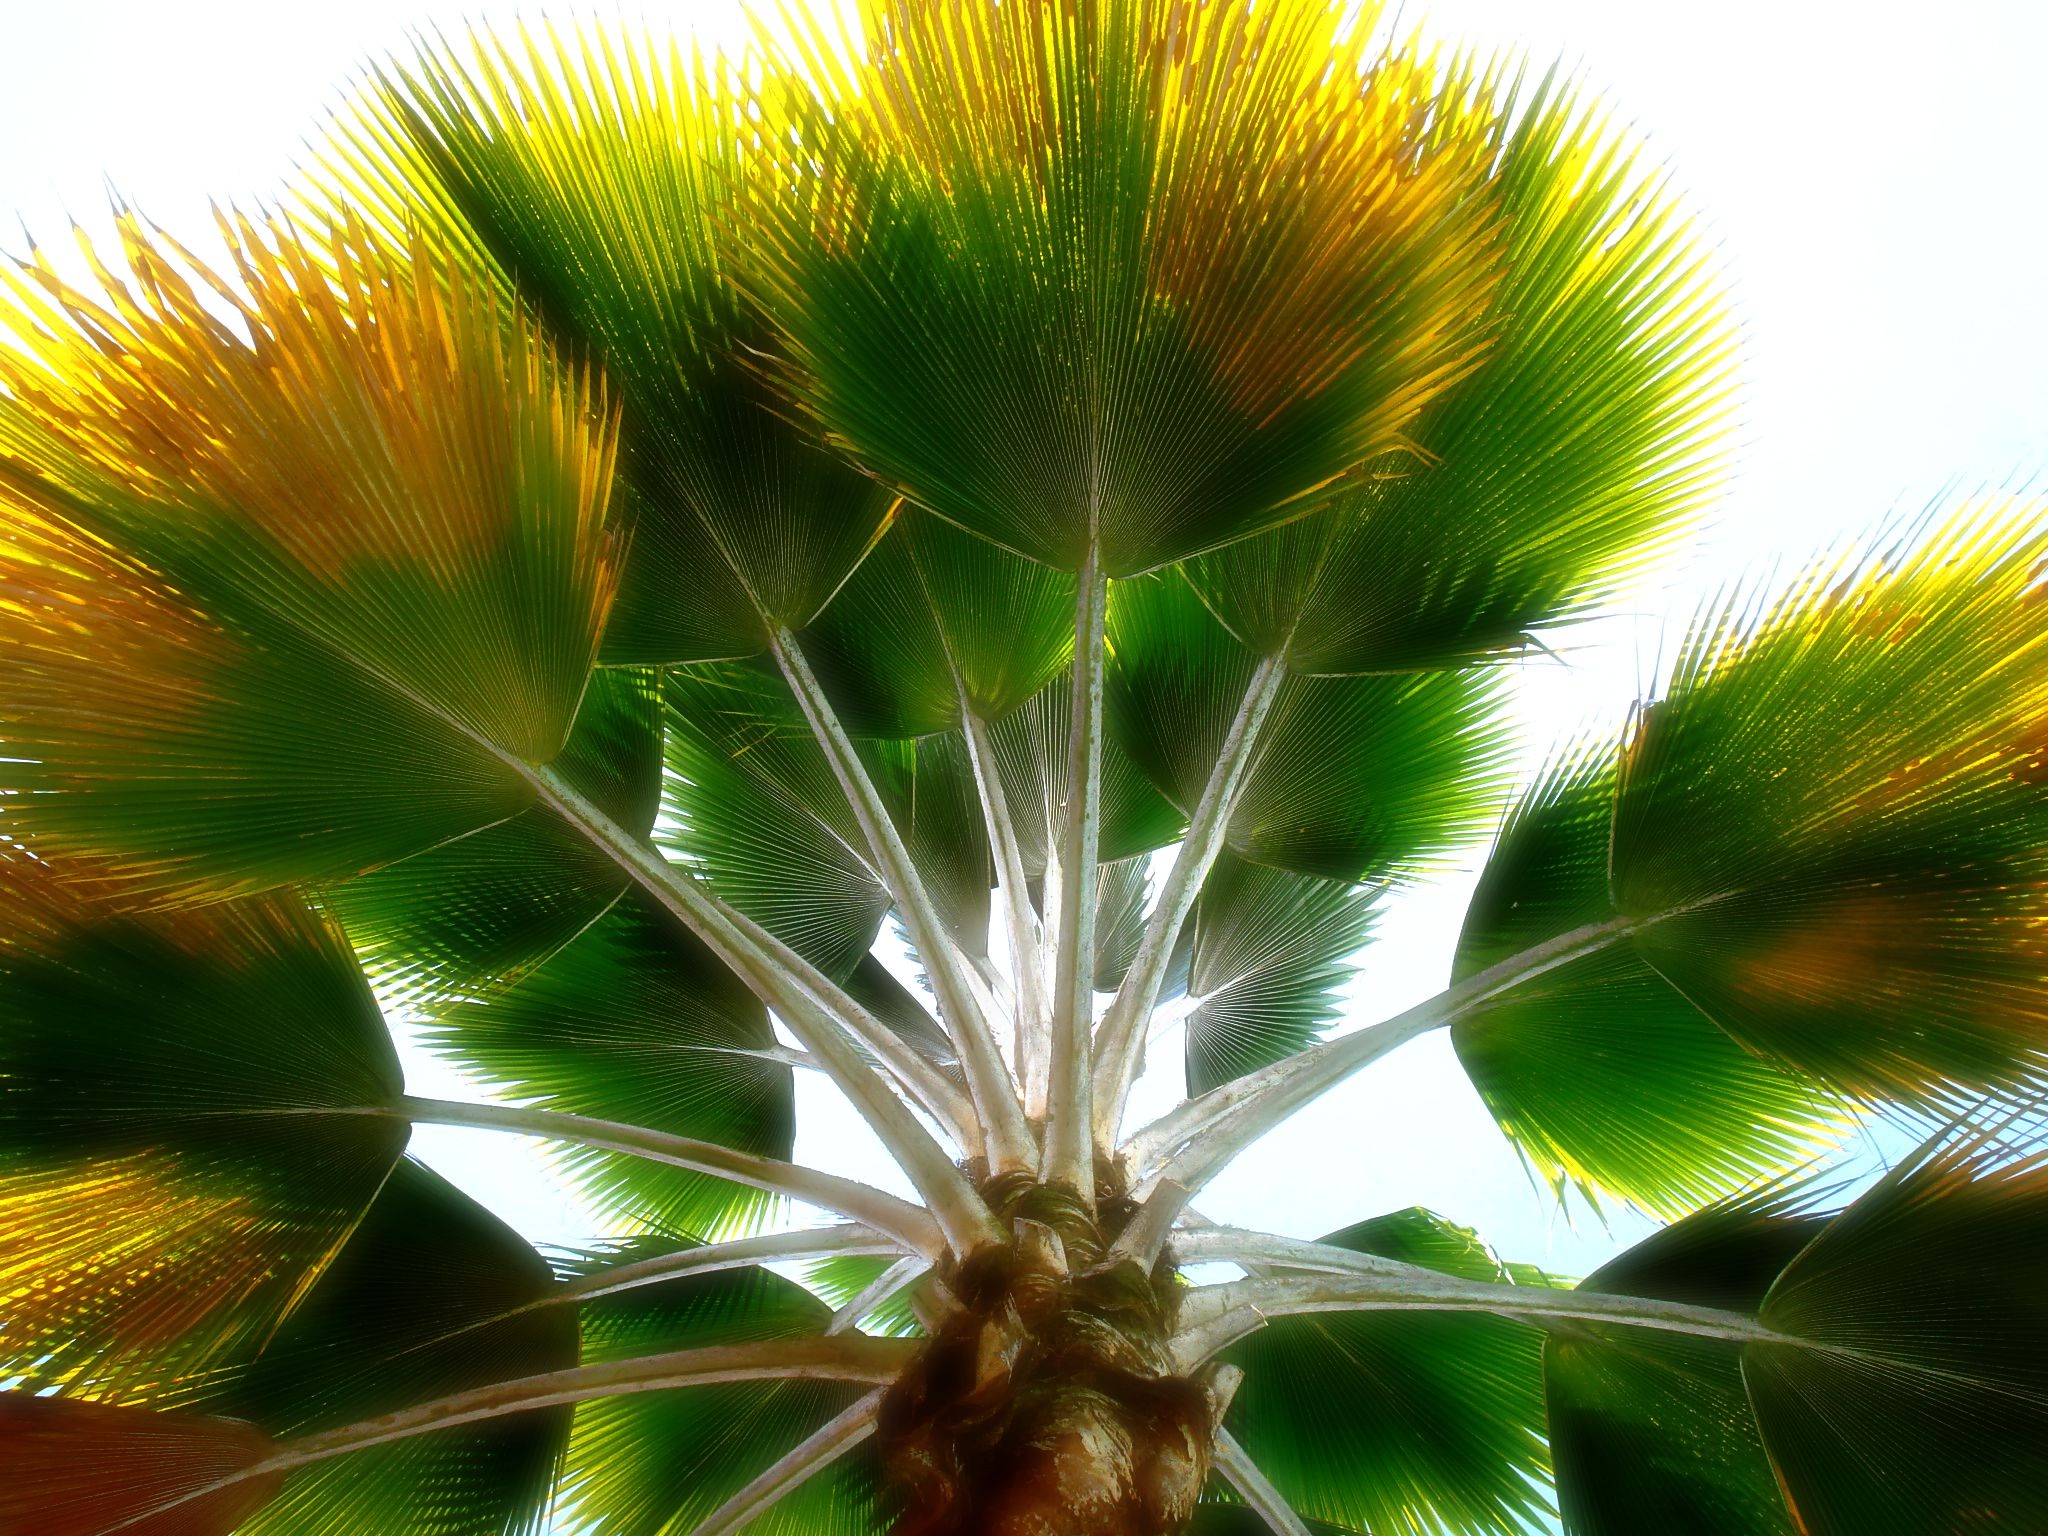
tree, nature, grass, branch, light, plant, sunlight, leaf, flower, green, palm, botany, flora, close up, colombia, colombian, macro photography, flowering plant, daisy family, grass family, plant stem, woody plant, land plant, arecales, palm family